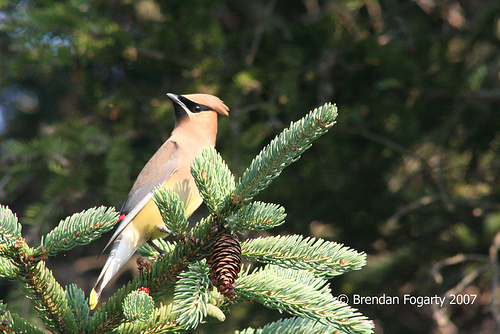
the bottom chin of the beak has an ombre appearance that fades
this bird has a brown crown, a short bill, and a brown belly
this bird has a black superciliary, tiny bill, and a light brown crown.
this bird has a black superciliary, brown crown, and short pointy bill.
a bright colored red bird with yellow chest and head with a black mask over the eyes.
this bird has wings that are brown and has a yellow belly
this bird has wings that are grey and has a short billa pale red bird with spiky head feathers and a black streak along the eyes.
a brightly colored bird that is red towards the head, yellow on the belly, gray wings, black wing tips, red bar on wing, black bar over eyes, and a crest.
a small bird with a red coloring and black eyering.
Species: Cedar Waxwing